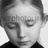
Emotion: sad